University of Michigan Detroit Center

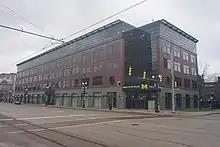
University of Michigan Detroit Center in December 2021

To meet the increasing needs of office space and a facility to host meetings and events in the City of Detroit, the University of Michigan opened the U-M Detroit Center on September 21, 2005. As a home base to University of Michigan faculty, staff and students, the facility occupies the ground floor of Orchestra Place on Woodward Avenue, located next to Detroit Symphony Orchestra. The renovated space was laid out and designed by University of Michigan alumnus Bill Grindatti under the guidance of former Taubman College Dean Douglas Kelbaugh. Taubman graduate Mashawnta Armstrong designed the street banners, while Art & Design students Nolan Loh and Mai Truong created the window signage.